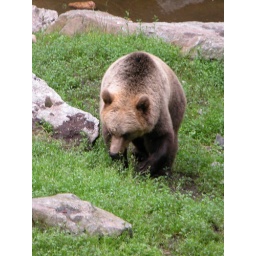
A bear at the Skansen animal park, in Stockholm.